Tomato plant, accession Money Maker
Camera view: vertical (180 deg); turntable rotation: 60 degrees
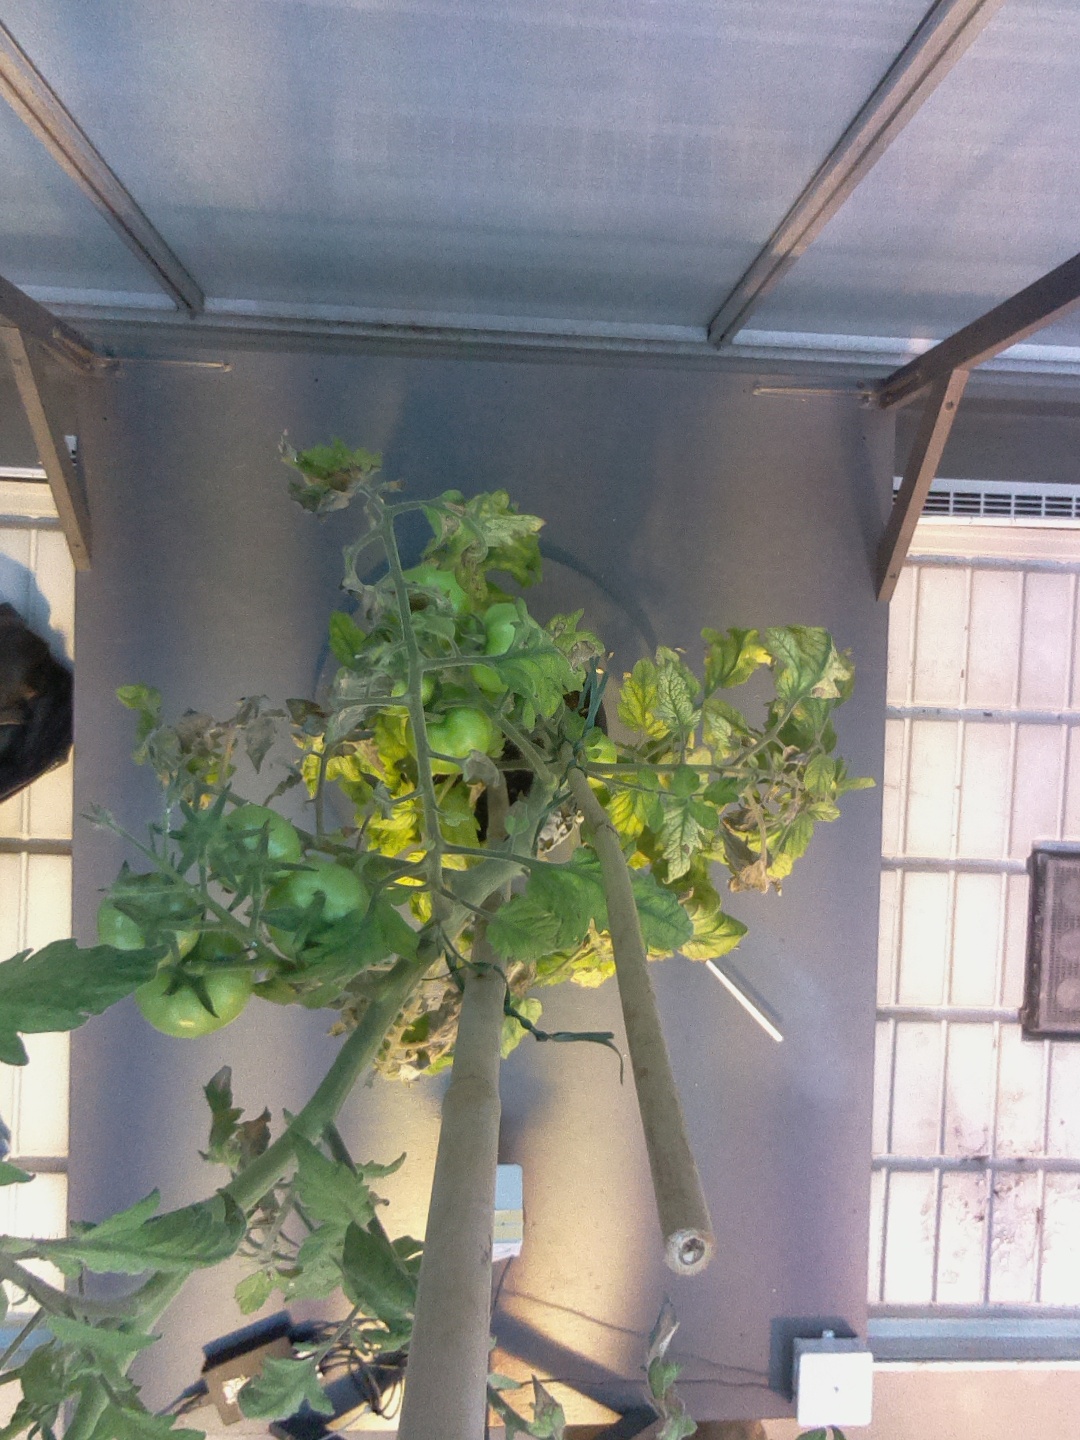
BBCH growth stage 75: 50%-60% of final fruit size